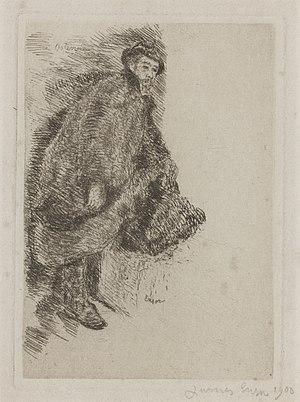
Ostende est une ville belge située en Région flamande, dans la province de Flandre-Occidentale. Elle a été construite autour du port d'Ostende sur la côte belge de la Mer du Nord et est parfois surnommée la « reine des plages » ou encore la « ville belge la plus britannique » en raison du nombre important de touristes britanniques qui la visitent.